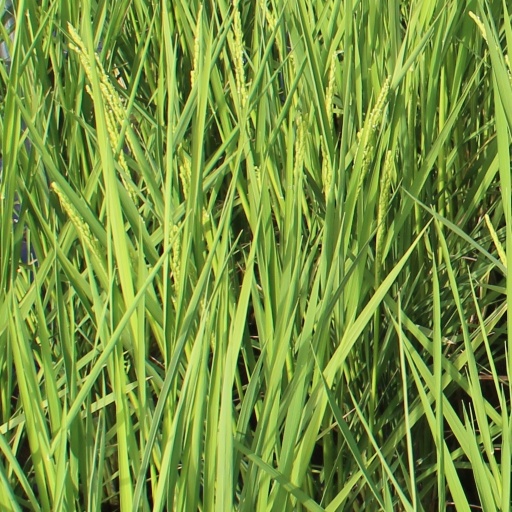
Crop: rice